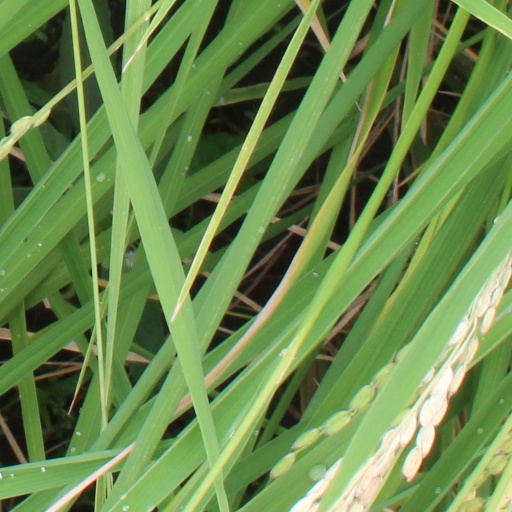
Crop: rice